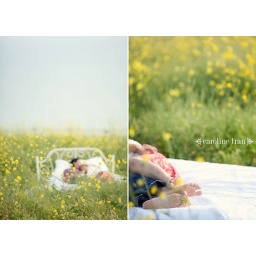
bed in a field of flowers engagement photo